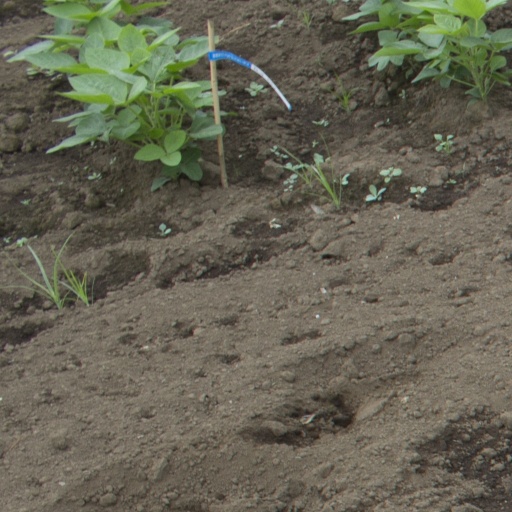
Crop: soybean